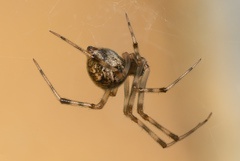
Species: Parasteatoda_tepidariorum